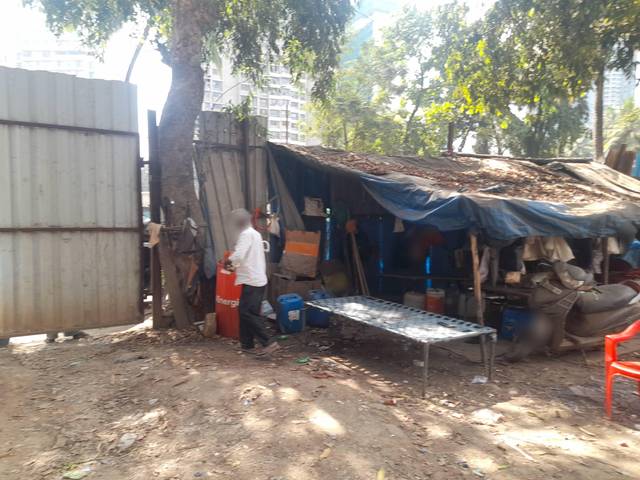
Region: India
Coordinates: 19.153, 72.843